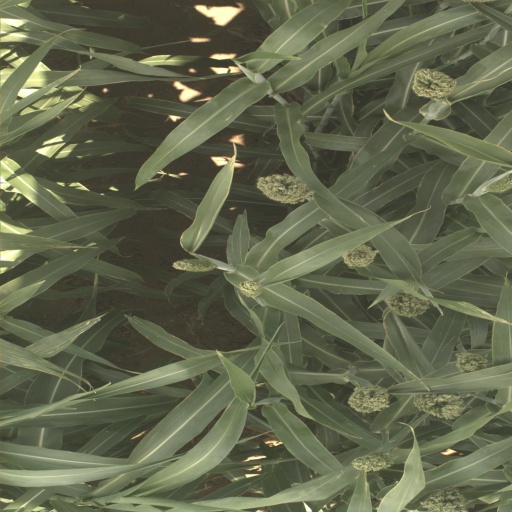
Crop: sorghum